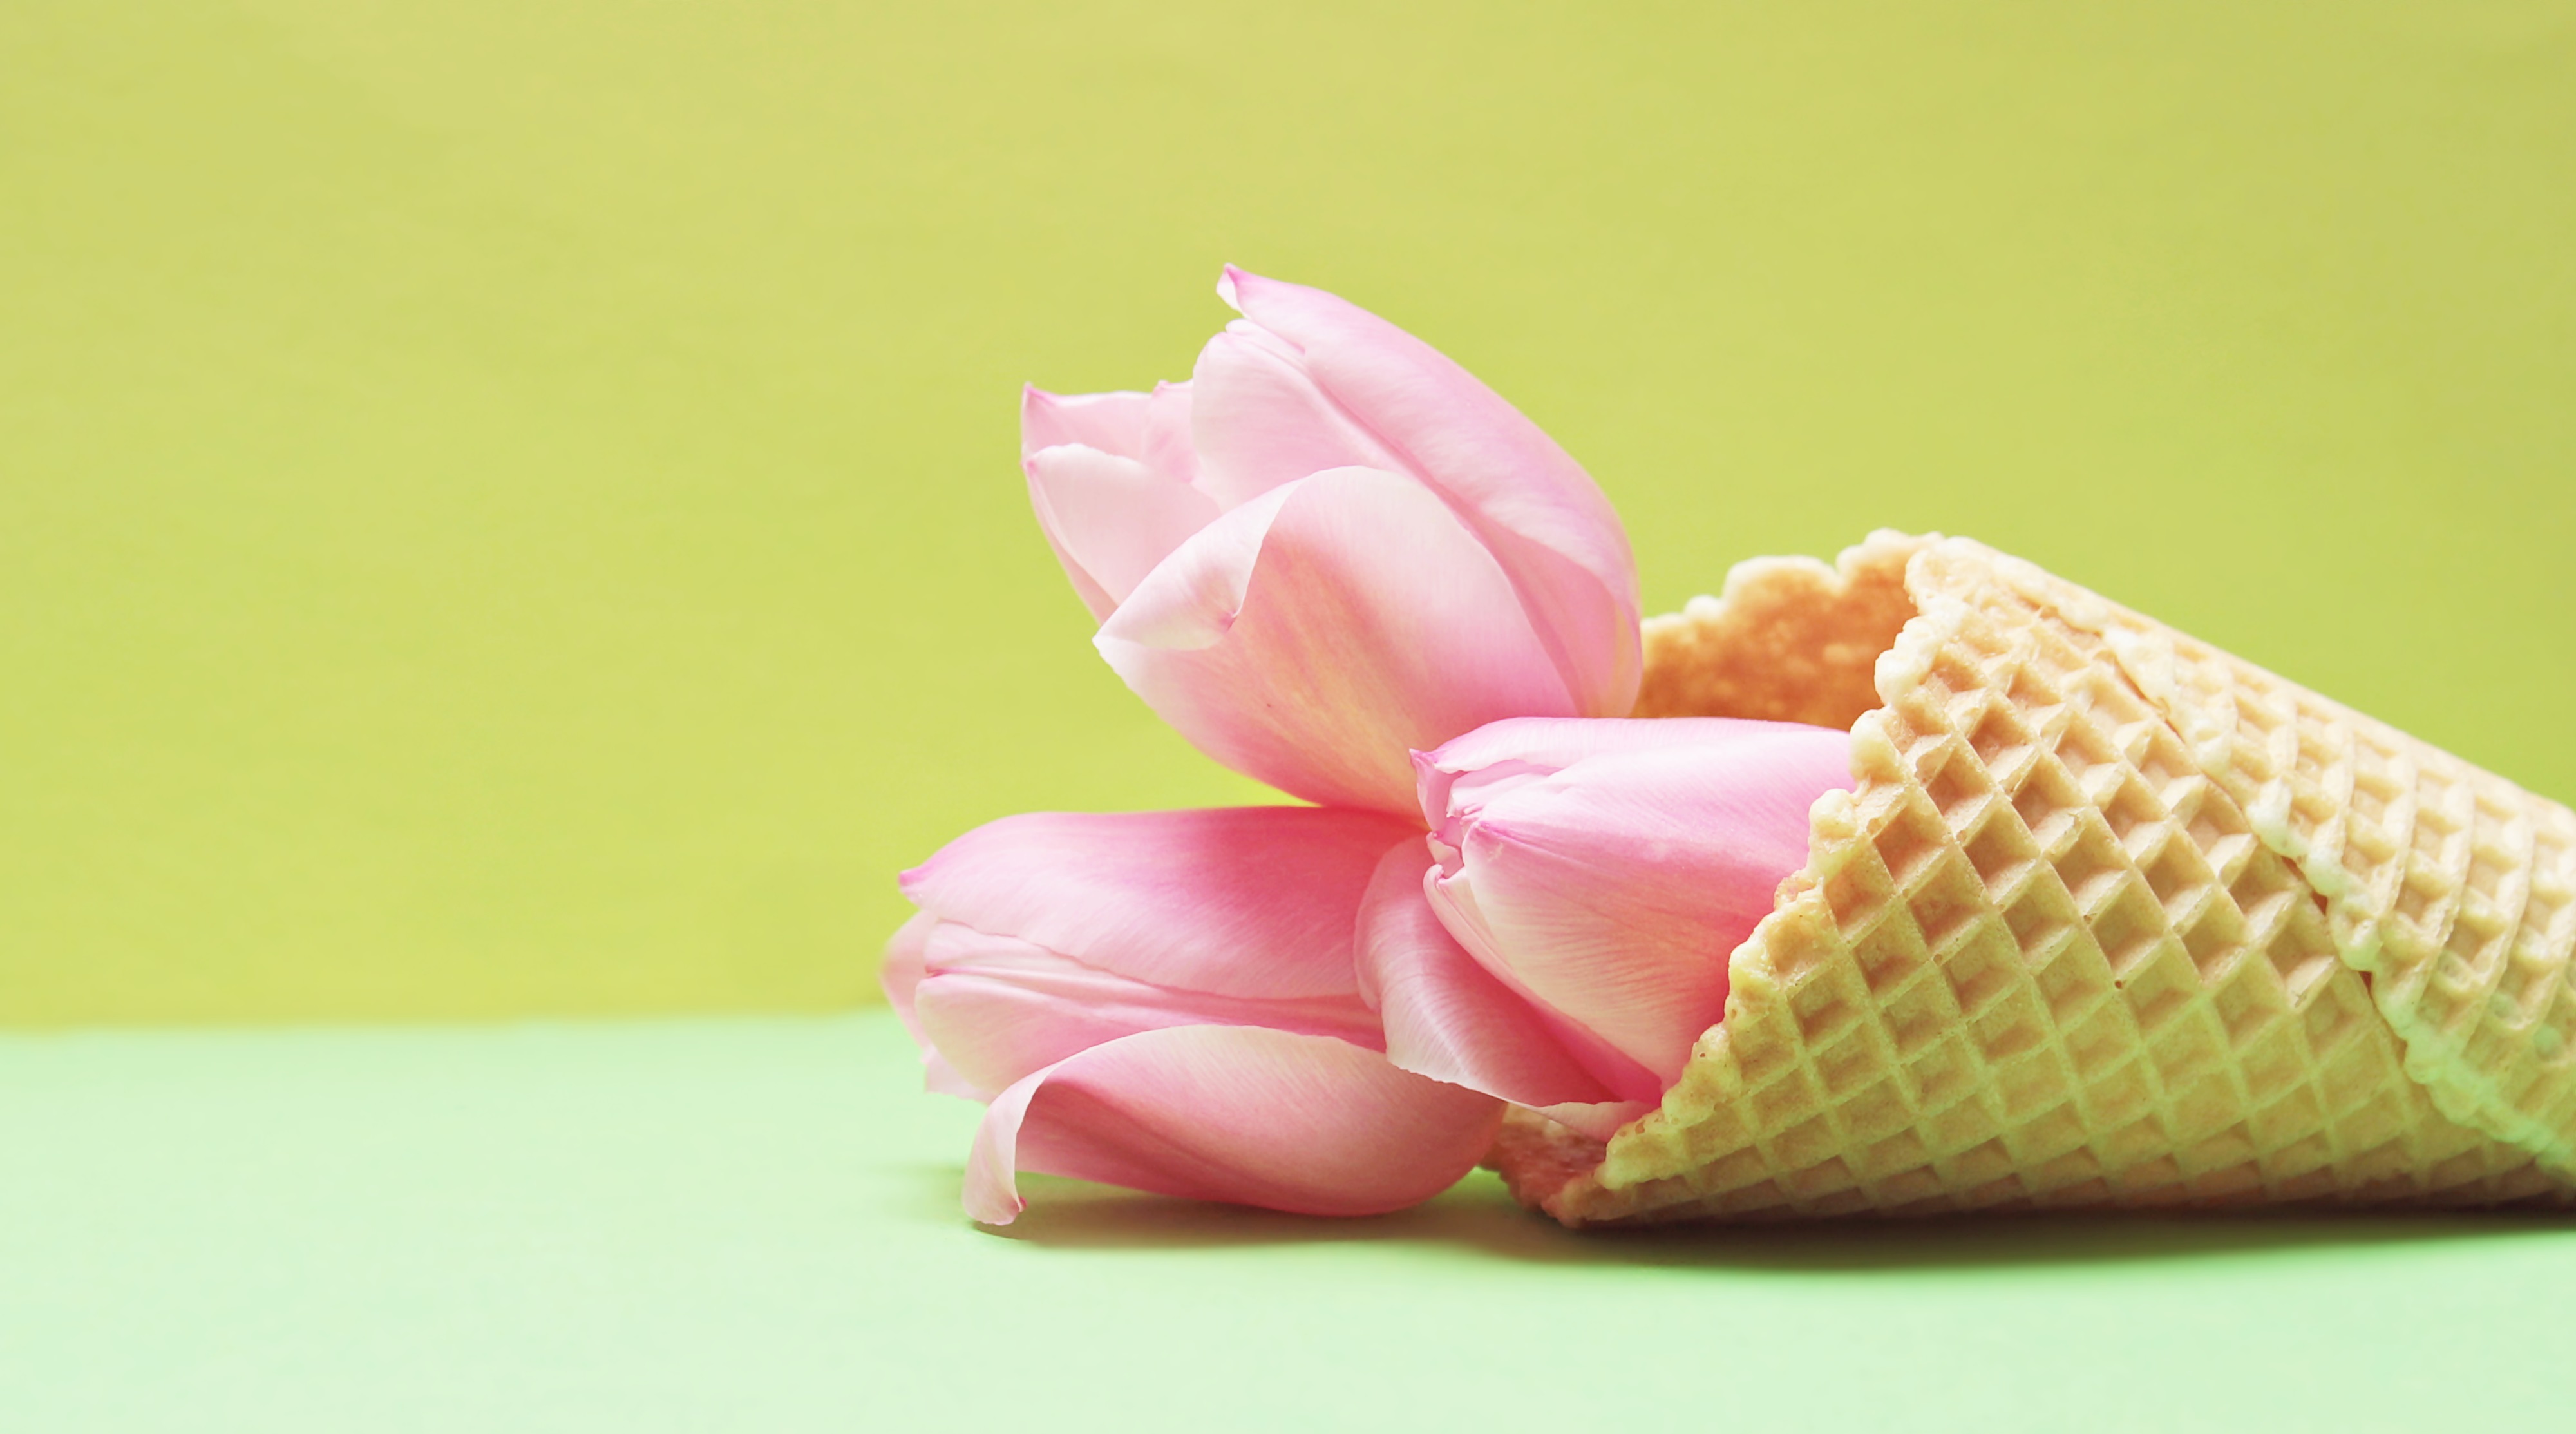
plant, flower, petal, bloom, spring, color, colorful, yellow, pink, waffle, map, flowers, ice cream cone, floral greeting, postcard, beautiful, springtime, tulips, greeting, early bloomer, spring flower, spring awakening, fr hlingsanfang, harbinger of spring, the beginning of spring, tulip flower, tulips pink, tulips in eiswaffel